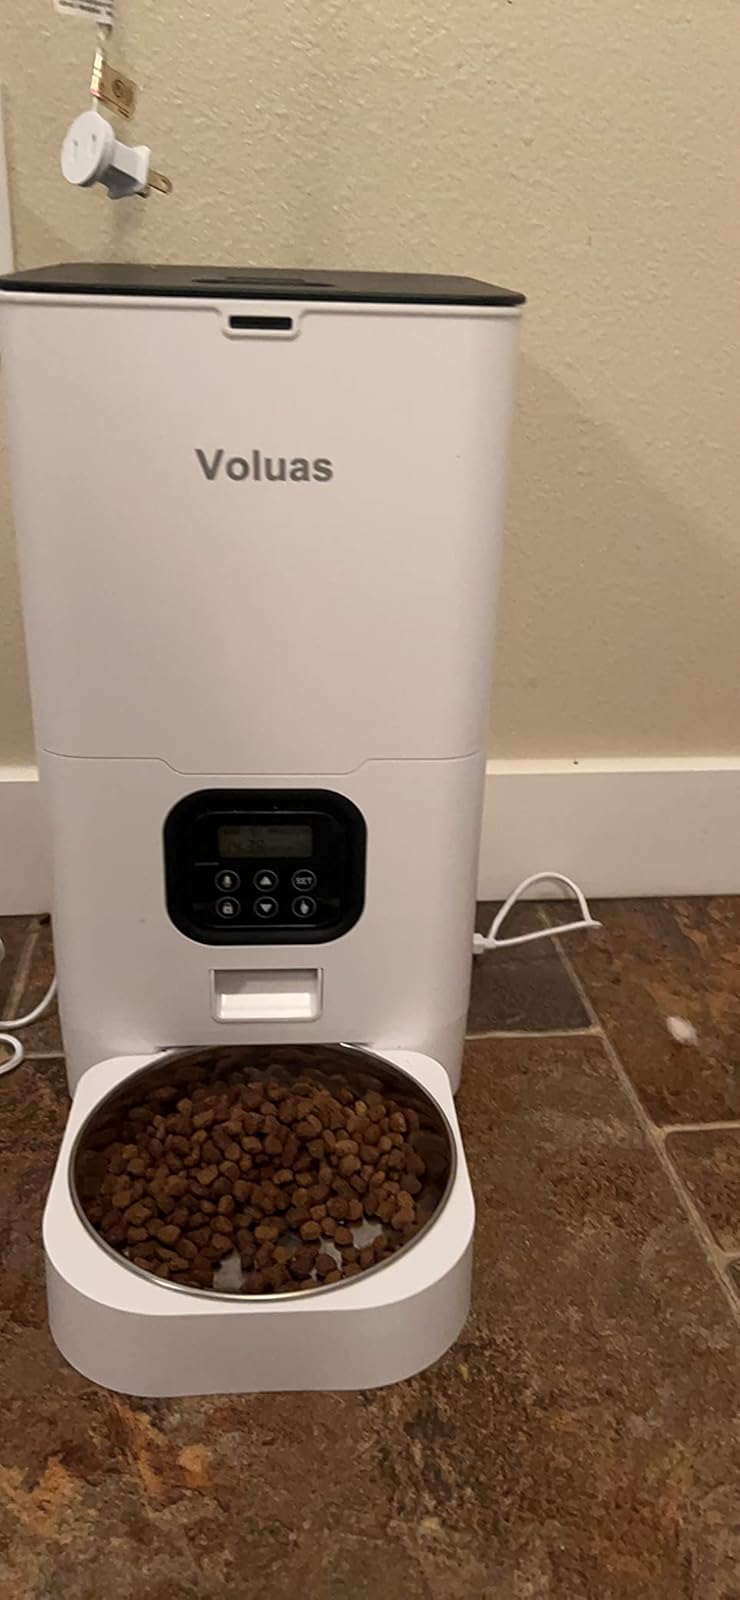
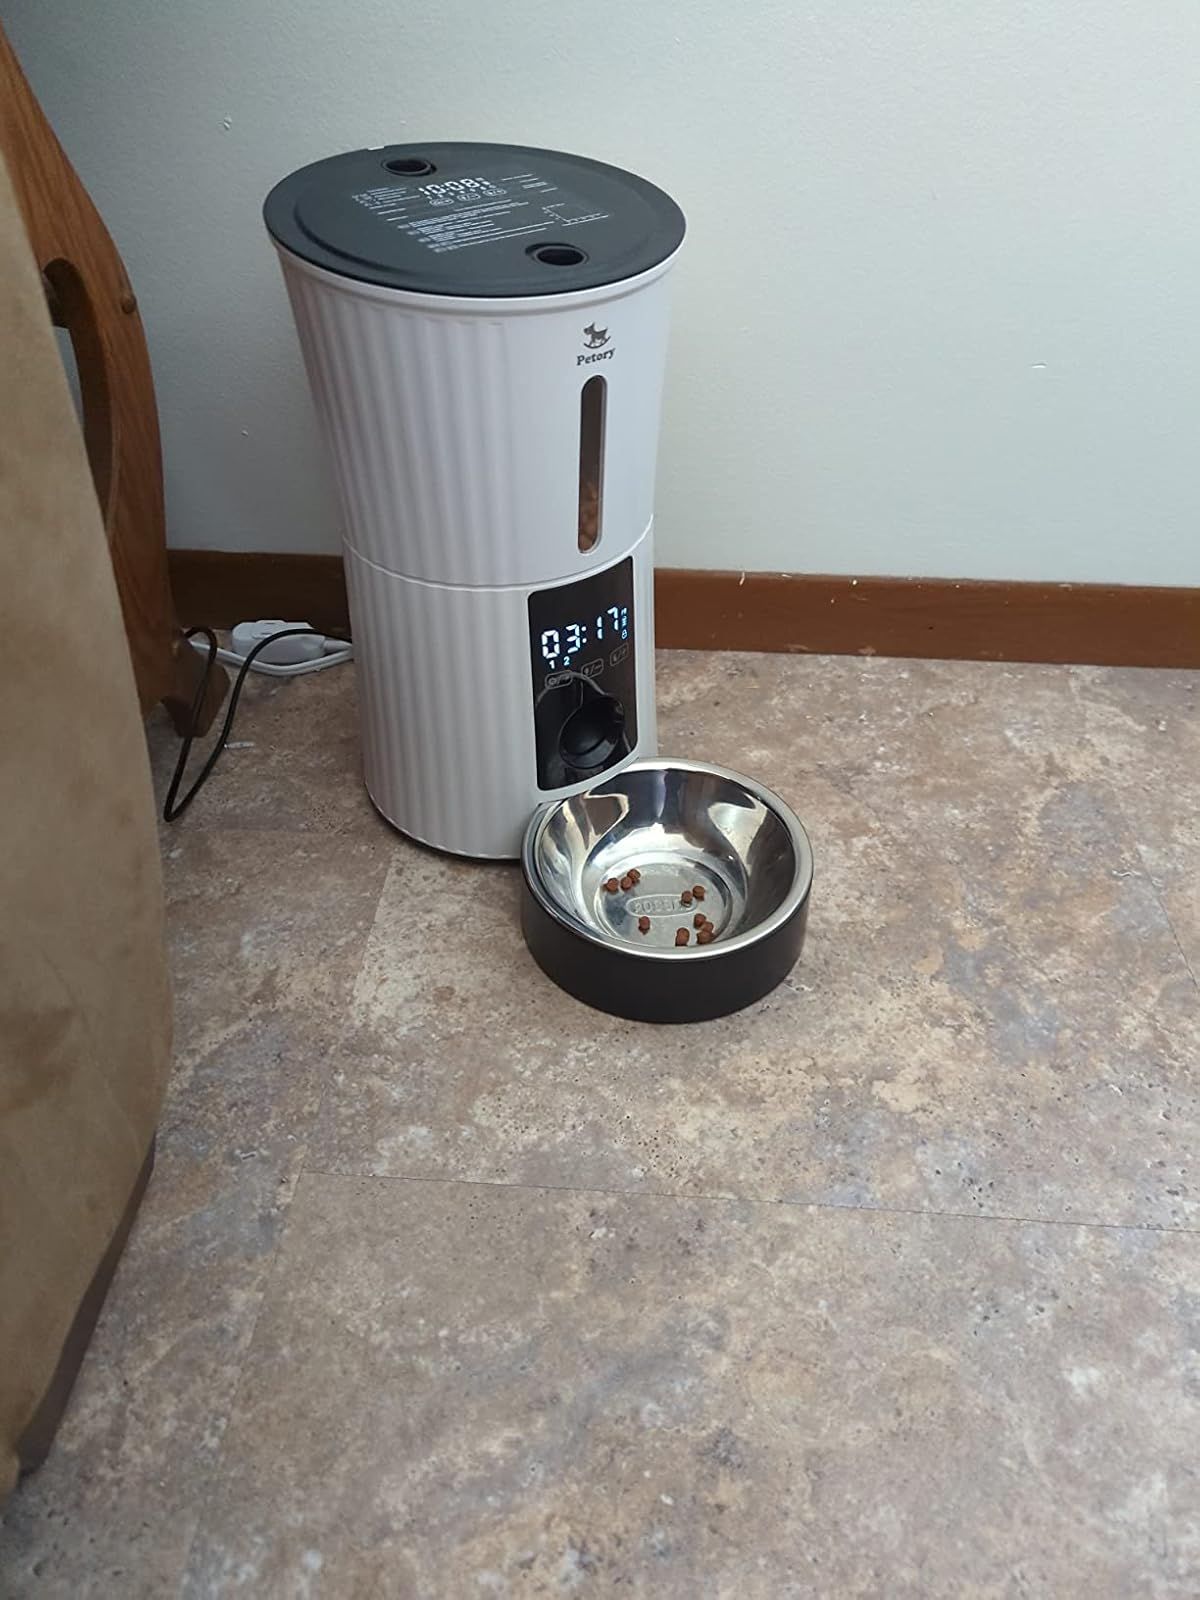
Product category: items_feeder
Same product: no